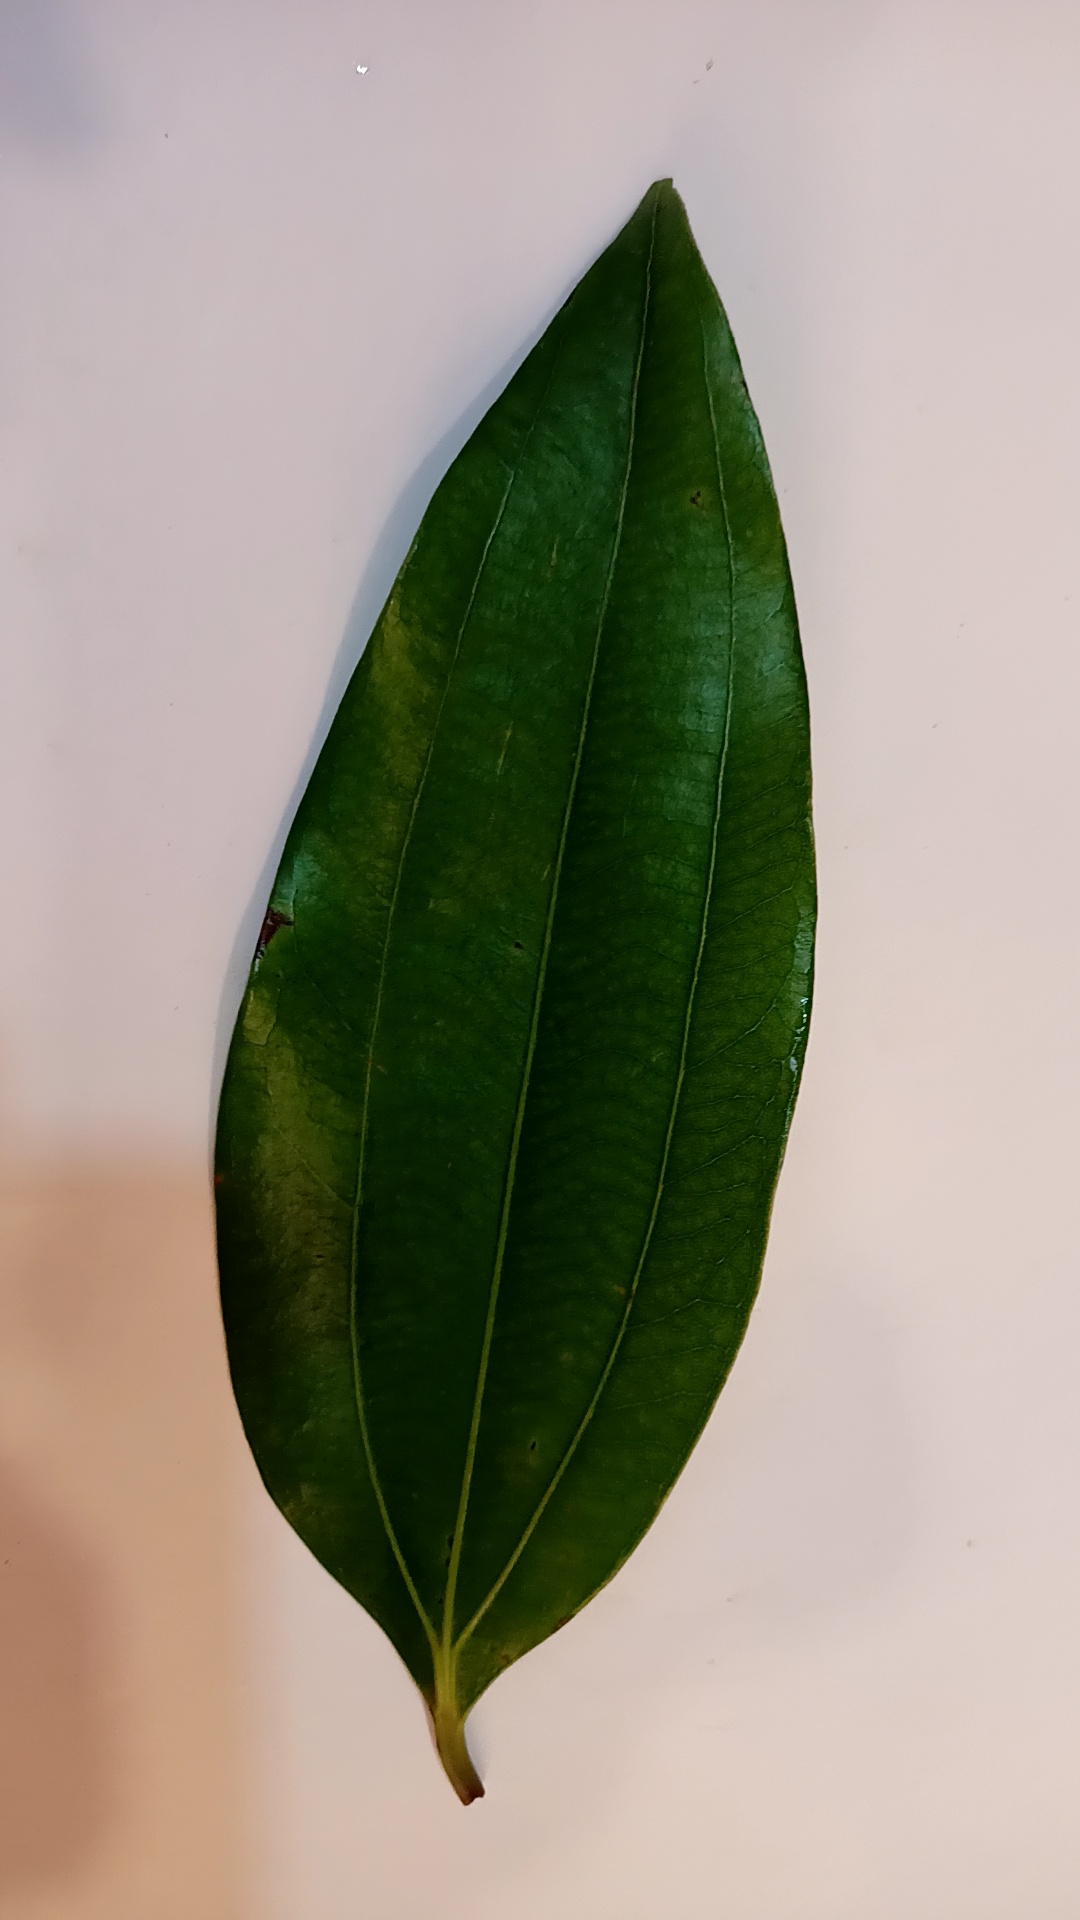
Label: Healthy